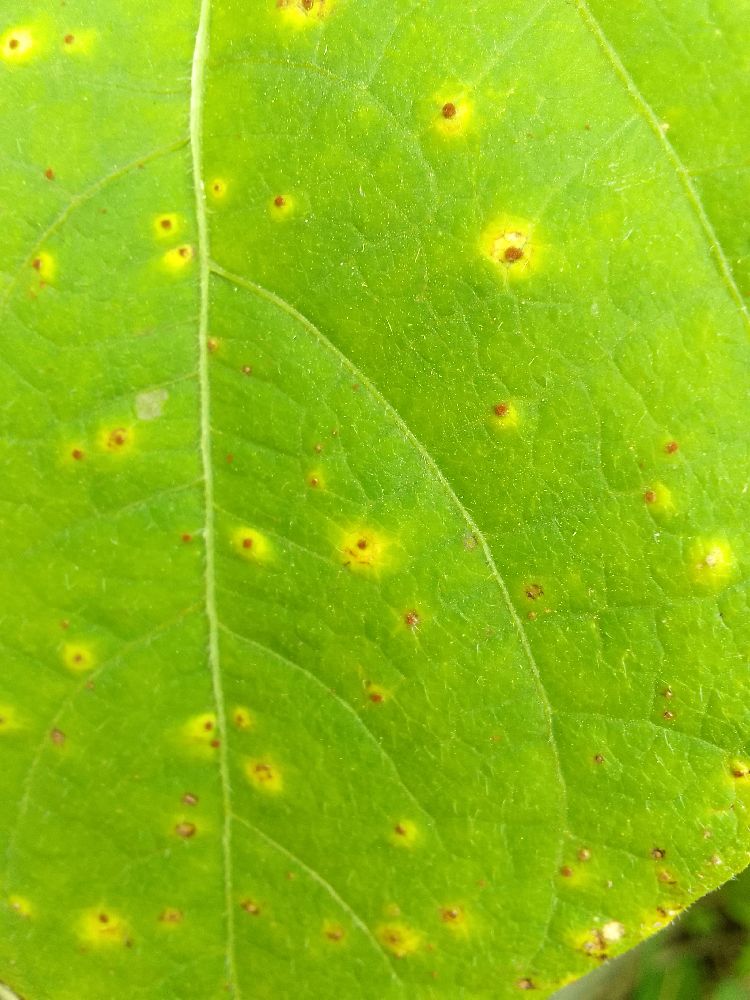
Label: rust